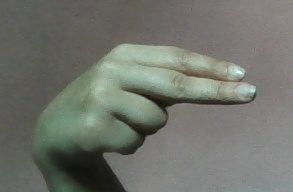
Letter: ain